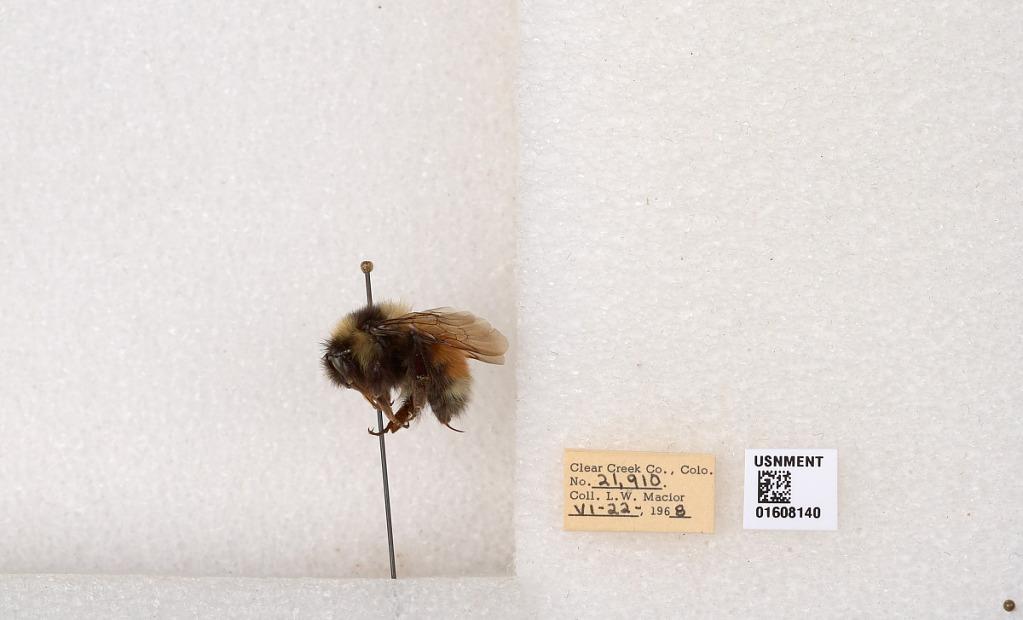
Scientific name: Bombus (Pyrobombus) sylvicola Kirby
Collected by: L. Macior
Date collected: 1968-6-22
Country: United States
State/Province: Colorado
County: Clear Creek
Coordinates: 39.6891, -105.644